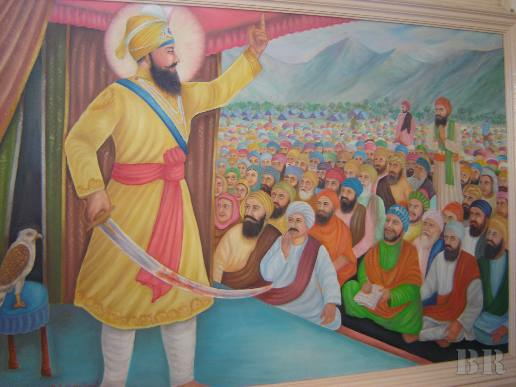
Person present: Yes